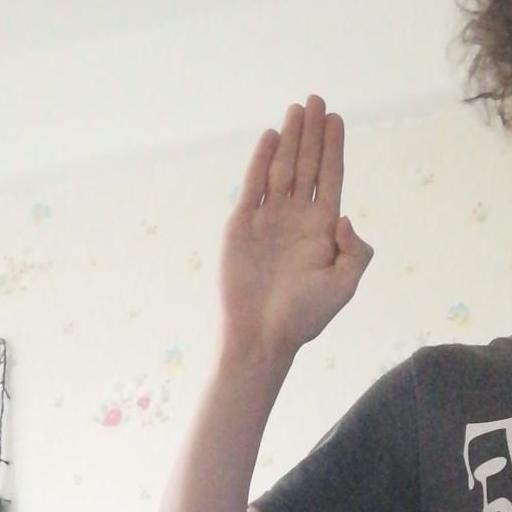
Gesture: stop